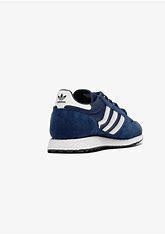
Brand: Adidas
Model: Forest Grove